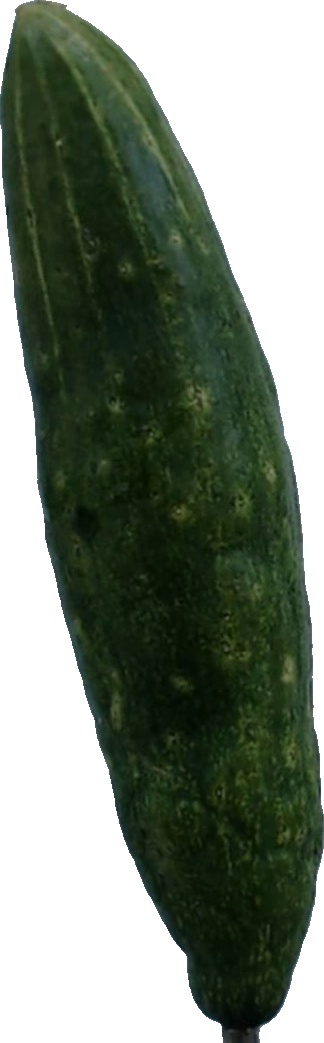
Label: cucumber_3